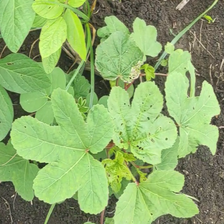
Weed species: Little_Mallow(Malva parviflora)